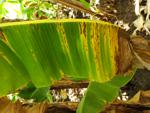
Label: segatoka